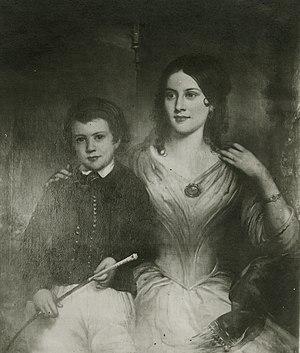
Kate Chopin, née Kate O'Flaherty à Saint-Louis le 8 février 1850 et décédée à Saint-Louis le 22 août 1904, est une écrivaine franco-américaine. D'origine créole française, elle a cependant écrit en langue anglaise. Elle est l'autrice de nombreuses nouvelles et de deux romans connus pour leur ambiance teintée de culture créole, mais son œuvre est surtout réputée pour être annonciatrice des œuvres féministes du XXᵉ siècle.